Mountain leader

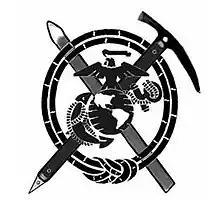
USMC mountain leader

Mountain leaders (USMC and US Army) have extensive practical experience in a variety of mountain environments in both winter and summer conditions. They have well-developed hazard evaluation and safe route finding skills over all types of mountainous terrain. Mountain leaders are best qualified to advise commanders on all aspects of mountain operations, particularly the preparation and leadership required to move units over technically difficult, hazardous, or exposed terrain. In most cases the mountain leader is the highest level of qualification and is the principle trainer for conducting mountain operations. Mountain warfare instructor experience at a mountain training center or as a member of a special operations forces (SOF) mountain team is critical to the mountain leader development. Below is a list of the additional knowledge and skills expected of mountain leaders. Depending on the specific area of operation (AO), mountain leaders may need additional over-the-snow mobility skills such as snowshoeing and skiing.